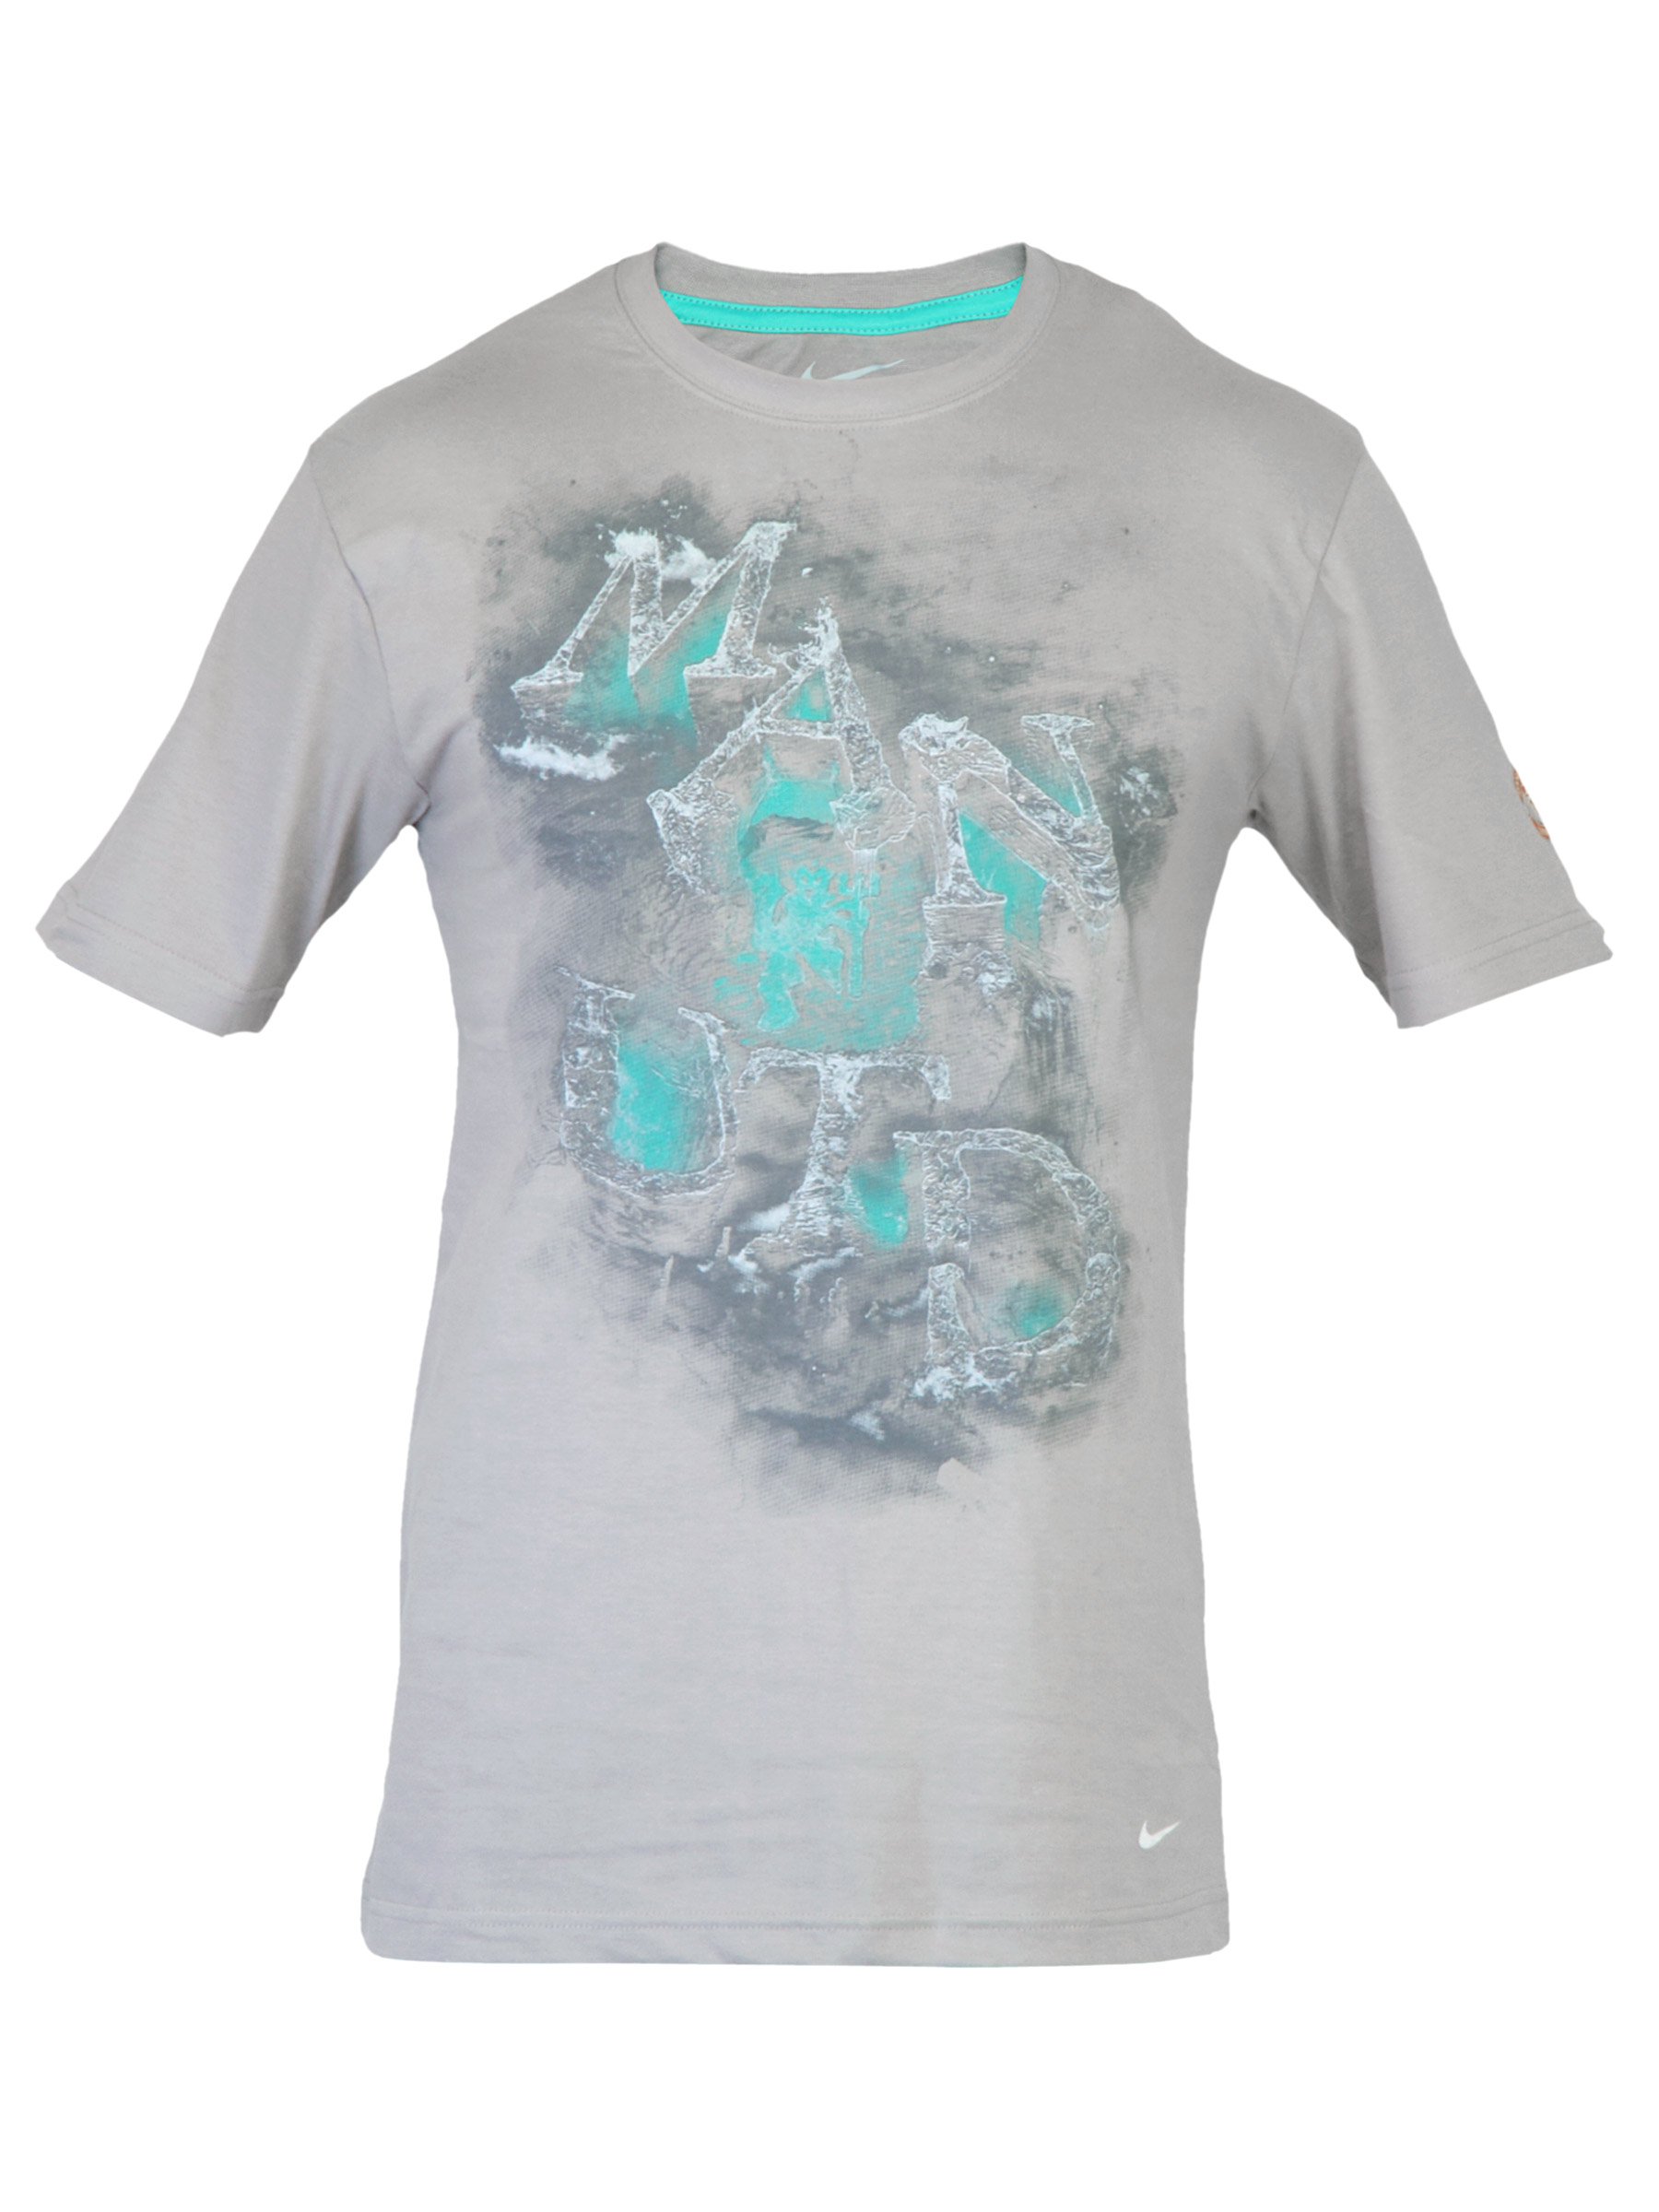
Nike Men Printed Grey Tshirts
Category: Apparel / Topwear / Tshirts
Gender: Men
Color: Grey
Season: Fall 2011
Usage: Sports